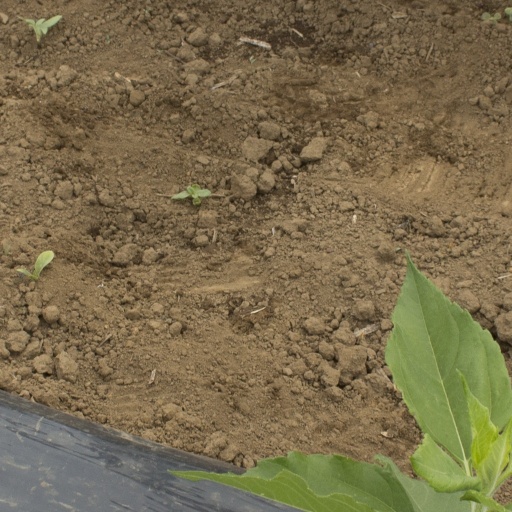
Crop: Jerusalem artichoke